Grand Egyptian Museum

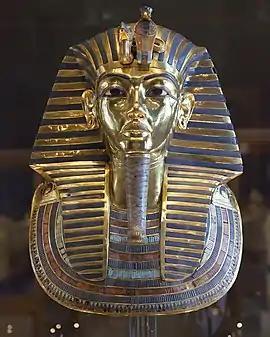
Golden funerary mask of Tutankhamun

The exhibits cover about one-third of the total museum's 50-hectare grounds displaying over 13,000 artefacts in 12 galleries arranged by time period (c.3100BCE~400CE) and theme (Society/Kingship/Beliefs) from the museum's total collections of 50,000 objects. The artefacts were relocated from storage and museums in Cairo, Luxor, Minya, Sohag, Assiut, Beni Suef, Fayoum, the Delta, and Alexandria.